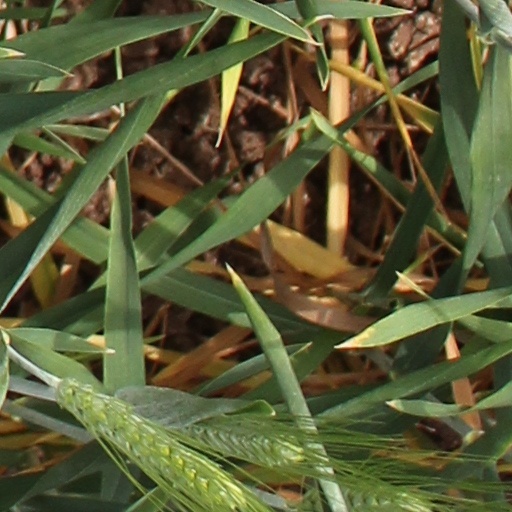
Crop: wheat